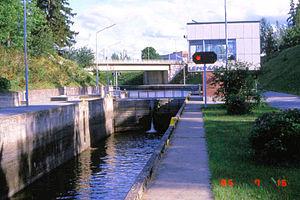
Le Canal de Lempäälä est un canal reliant le lac Pyhäjärvi au lac Vanajavesi en Finlande.
Lempäälä est une municipalité de la région du Pirkanmaa en Finlande.